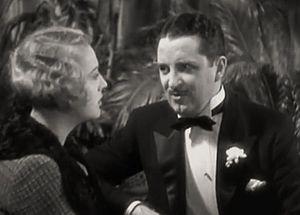
Kept Husbands est un film américain réalisé par Lloyd Bacon et sorti en 1931.
Bryant Washburn est un acteur américain, né Franklin Bryant Washburn III le 28 avril 1889 à Chicago, mort le 30 avril 1963 à Los Angeles — Quartier d'Hollywood.